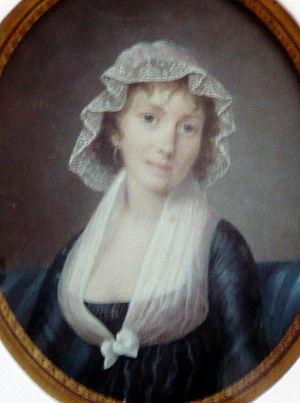
Portrait d'Isabelle Baës
Charles Godefroy Redon de Belleville, né à Thouars le 2 janvier 1748 et mort au château de Bailly le 10 août 1820, est un administrateur, diplomate et homme politique français.